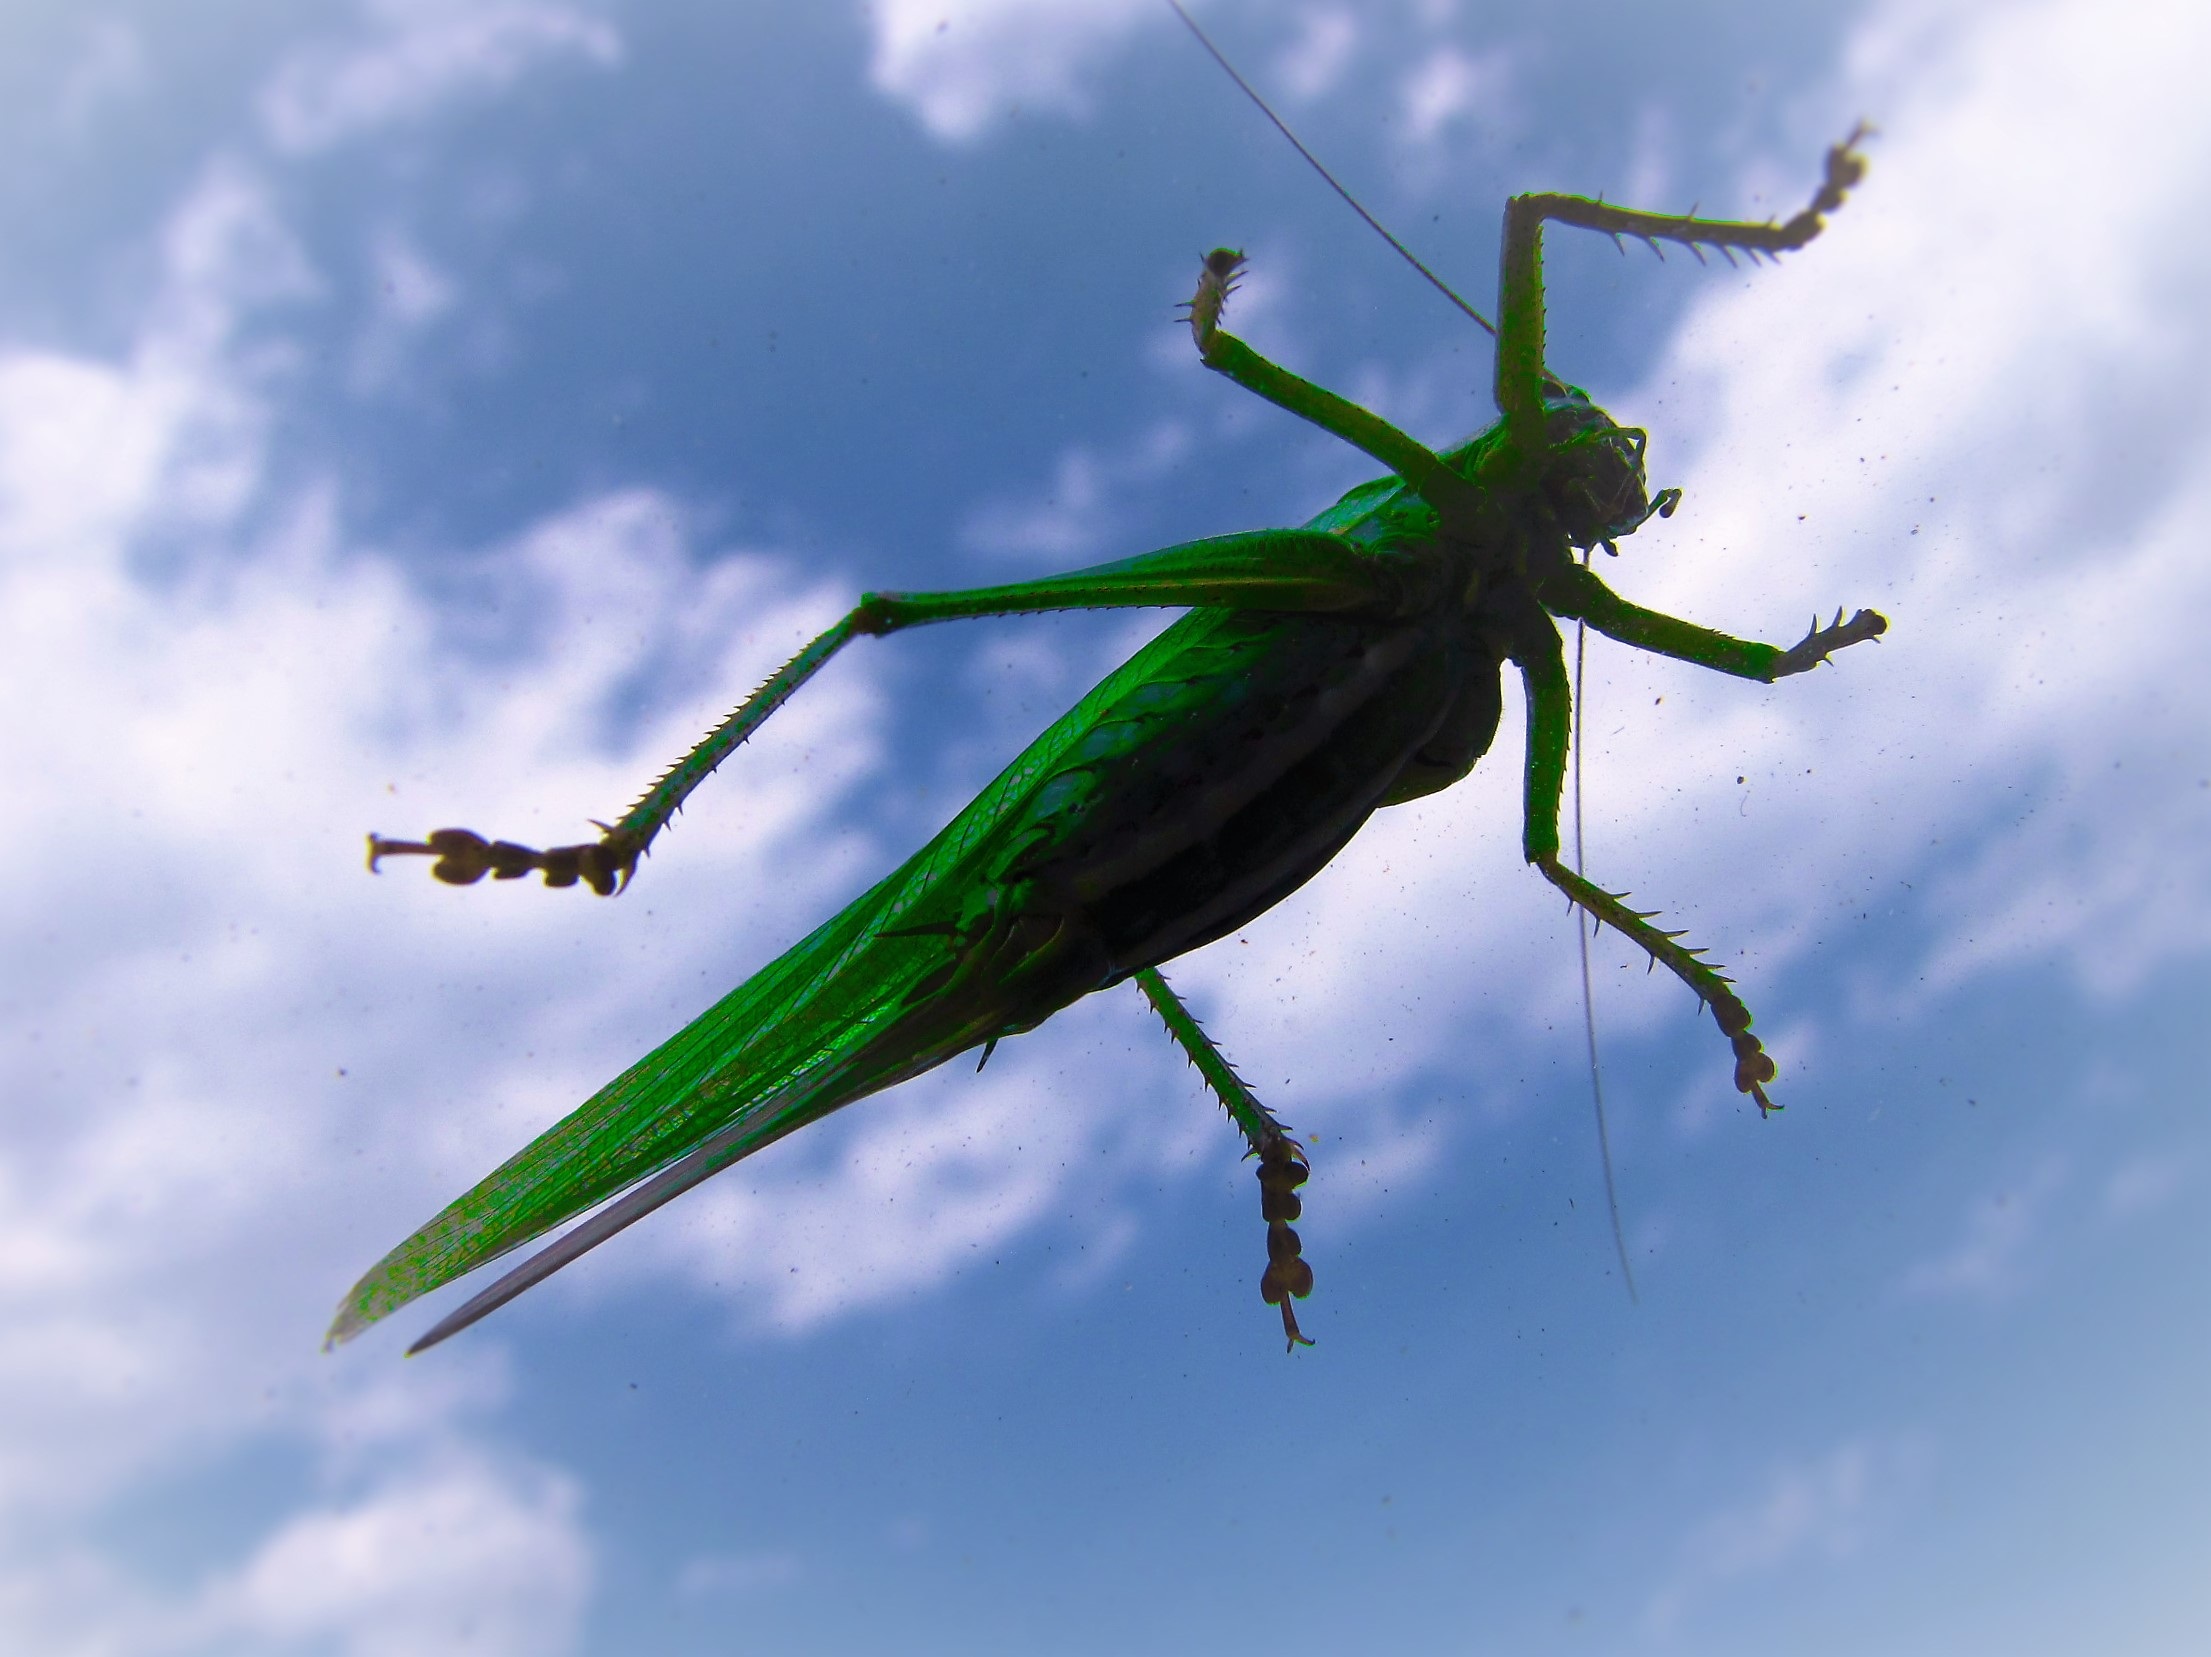
nature, wing, sky, green, insect, macro, blue, fauna, invertebrate, insects, macro photography, tettigonia viridissima, atmosphere of earth